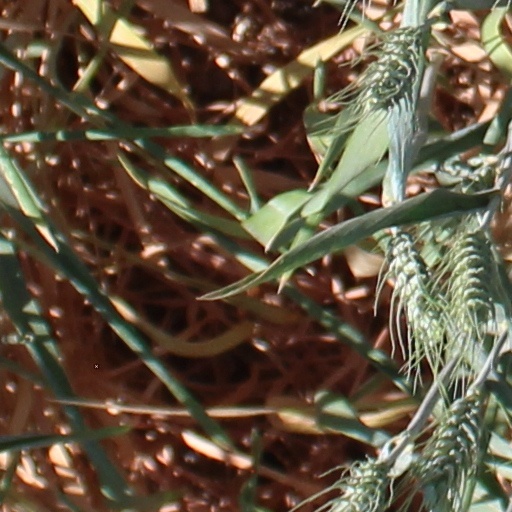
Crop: wheat